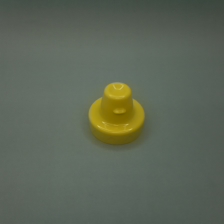
Color: yellow/gold
Cap type: flip-top cap